Jacob van der Kerckhoven

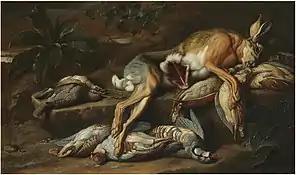
"Still life with a hare and other dead game"

Jacob van der Kerckhoven moved to Italy where he was first recorded in Venice in 1683. He changed his name to Giacomo da Castello after the Venetian district in which he lived. He became a very successful painter of still lifes with live animals and many of his works are listed in Venetian inventories from the 17th to 19th centuries. He became the court painter of the Doge of Venice. He was also patronized by English aristocrats on their Grand Tour such as John Cecil, 5th Earl of Exeter who commissioned in 1684 four paintings from van der Kerckhoven while in Padua (now in the collection of Burghley House, Lincolnshire, England).